Skaters in the Bois de Boulogne

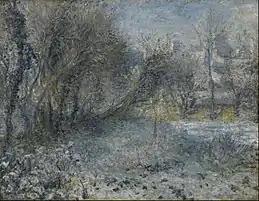
"Snowy Landscape" (1870–1875), Musée de l'Orangerie, Paris

There are at least four known snowscapes by Renoir: "Skaters in the Bois de Boulogne" (1868); "Winter Landscape" (1868); "Snowy Landscape" (1870–1875); and another work also titled "Snowy Landscape" (1875). Along with "Skaters in the Bois de Boulogne", Renoir would return to the imagery of the Bois de Boulogne years later with a large painting called "The Morning Ride" (1873), alternatively titled "Madame Henriette Darras", which was rejected by the Salon in that year.